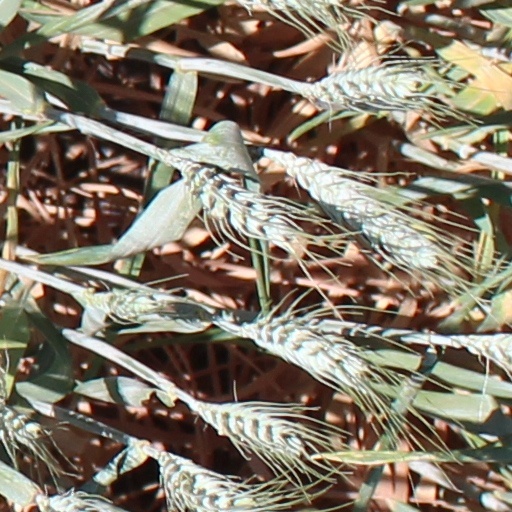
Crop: wheat